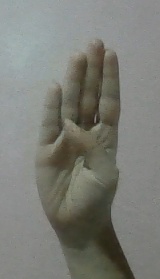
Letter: kaaf